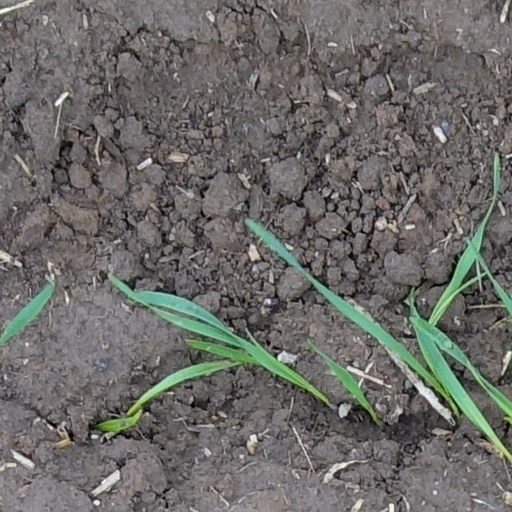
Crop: wheat